General Dynamics F-16 Fighting Falcon operators

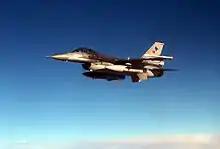
An F-16C Falcon from the Turkish Air Force

Due to budget constraints, the purchase of refurbished U.S. aircraft failed, and on 27 September 2012, Romania's Supreme Defense Council approved a plan to buy 12 used F-16s from Portugal in a deal worth 670 million euros. It was planned that the aircraft would be delivered over the next five years, and would enter operational service in 2016 after pilot training. Romania was to complete negotiations and finalization of documents with Portugal by the end of May, and with the U.S. by September. 120 million euros were used to pay for the aircraft, with the rest paying for logistic support. Legislation regarding the F-16 deal was passed by the country's Chamber of Deputies in June 2013 and on 12 July 2013, Romanian President Traian Băsescu formally approved the purchase.